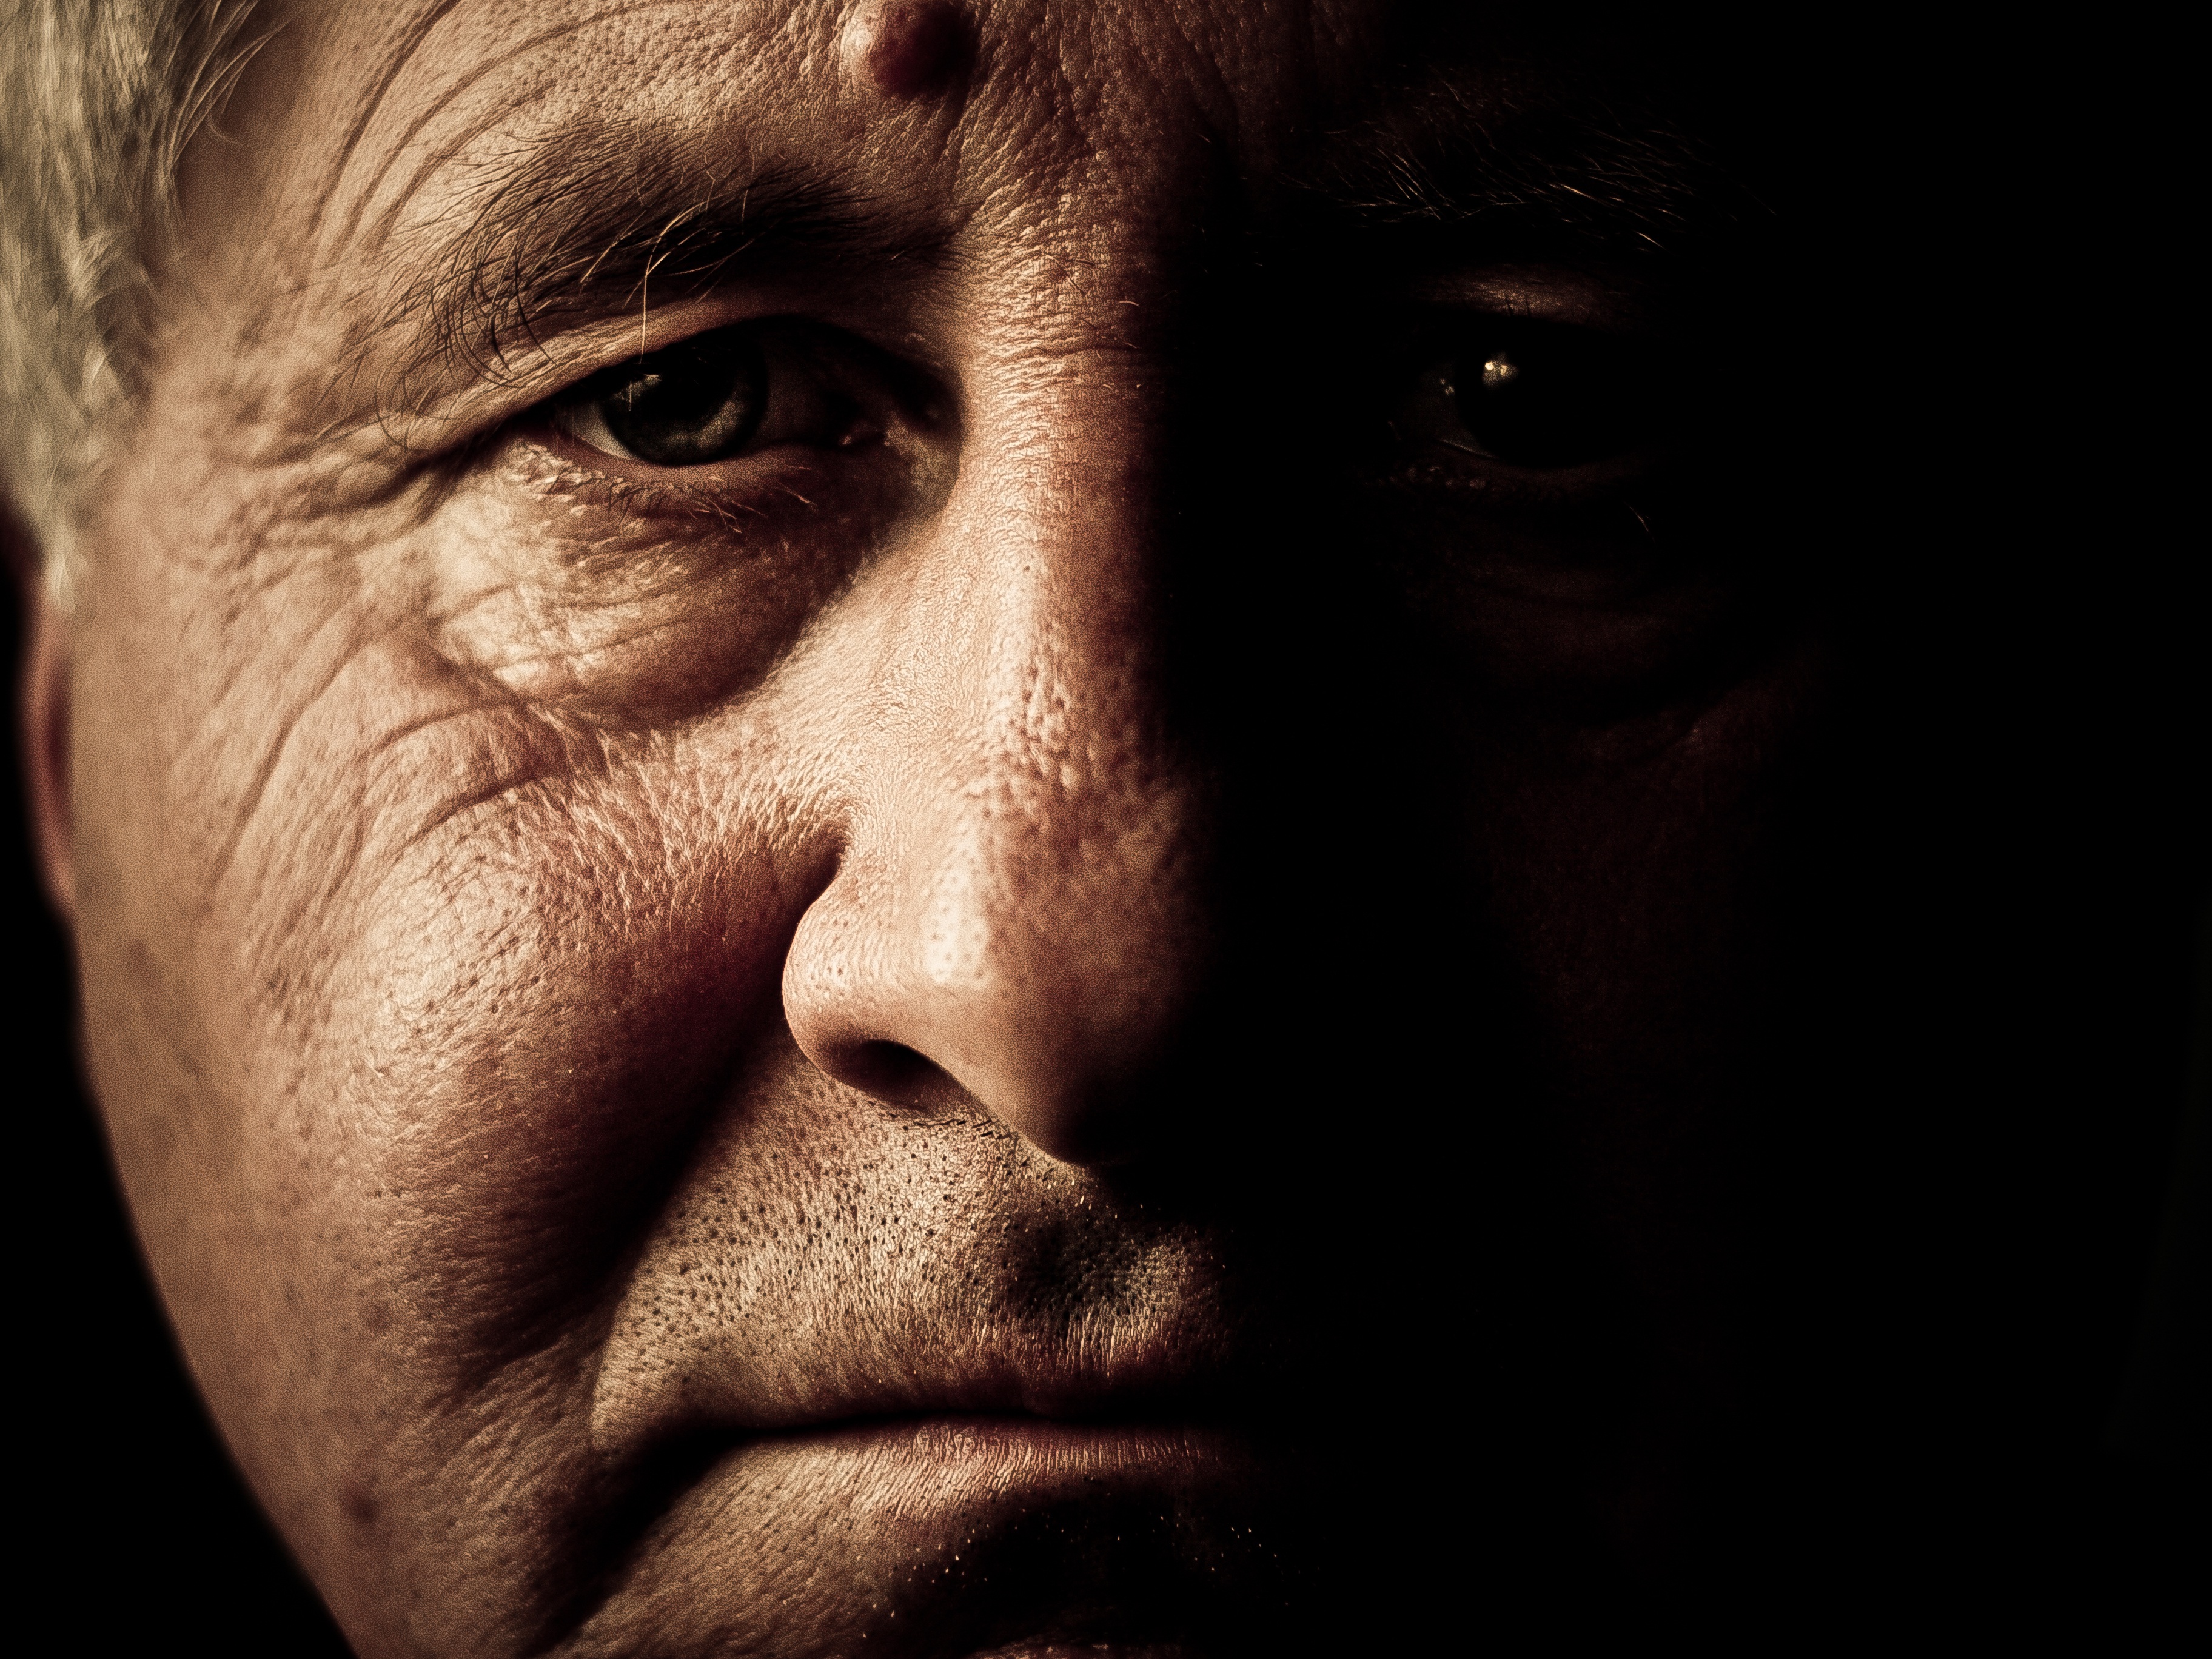
man, person, white, photography, looking, male, guy, portrait, darkness, close up, caucasian, face, nose, eye, head, skin, organ, older, watching, emotion, adult, serious, sense, portrait photography, man face, facial hair